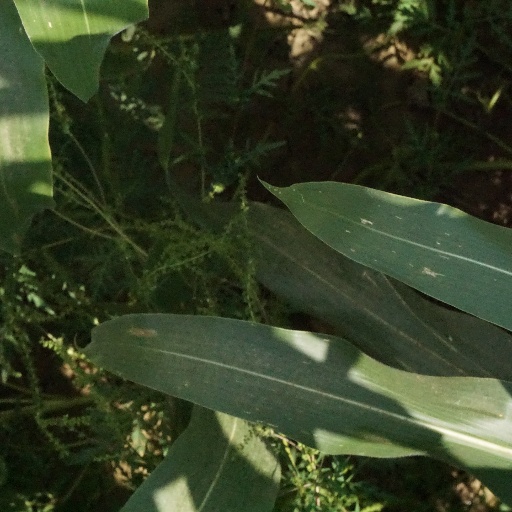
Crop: maize; corn